Lear Siegler

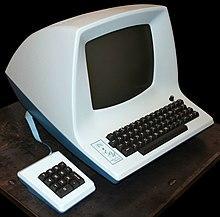
ADM-3A

Because the new minicomputer systems required inexpensive operator consoles (compared to teletype printers), the terminals became a success.